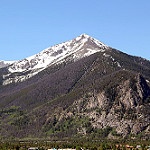
Label: mountain